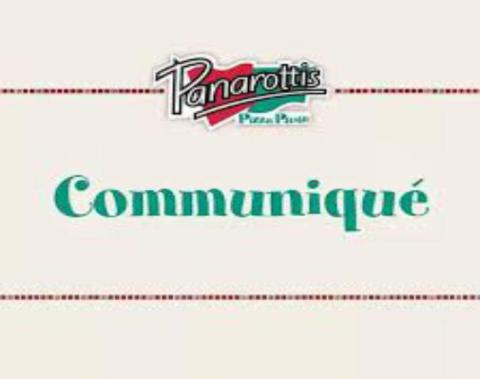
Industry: Food